History of the United States (1991–2016)

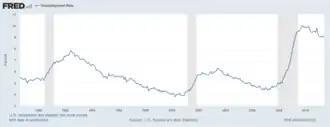
US unemployment rate, 1988–2011

Early 2000 to 2001 saw the dramatic bursting of the dot-com bubble. Excitement over the prospects of Internet stocks had led to huge increases in the major indexes. However, dozens of start-up Internet companies failed as many of the lofty promises heralded by the new world of the Web failed to materialize. On March 10, 2000, the Nasdaq peaked at 5,048.62, more than double its value just a year before. The downturn began on March 13, 2000, triggering a chain reaction of selling that fed on itself as investors, funds, and institutions liquidated positions. In just six days, the NASDAQ had lost nearly nine percent, falling to 4,580 on March 15. By 2001, the bubble was deflating at full speed. A majority of the dot-coms ceased trading after burning through their venture capital, many having never made a profit.